Moving load

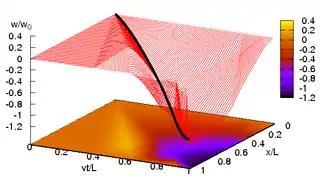
Vibrations of the Timoshenko beam: red lines - beam axes in time, black line - mass trajectory (w- static deflection).

Consider a massless string, which is a particular case of moving inertial load problem. The first to solve the problem was Smith.